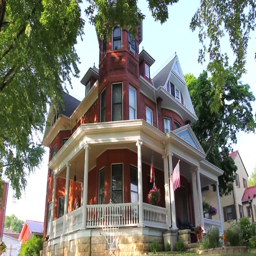
person shot looking up at a large home with an american flag waving i